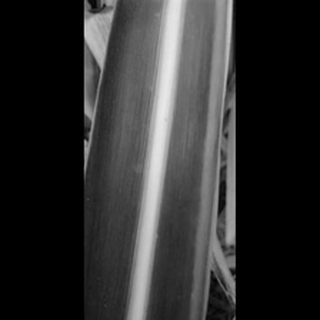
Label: sugarcane_yellow_leaf_disease